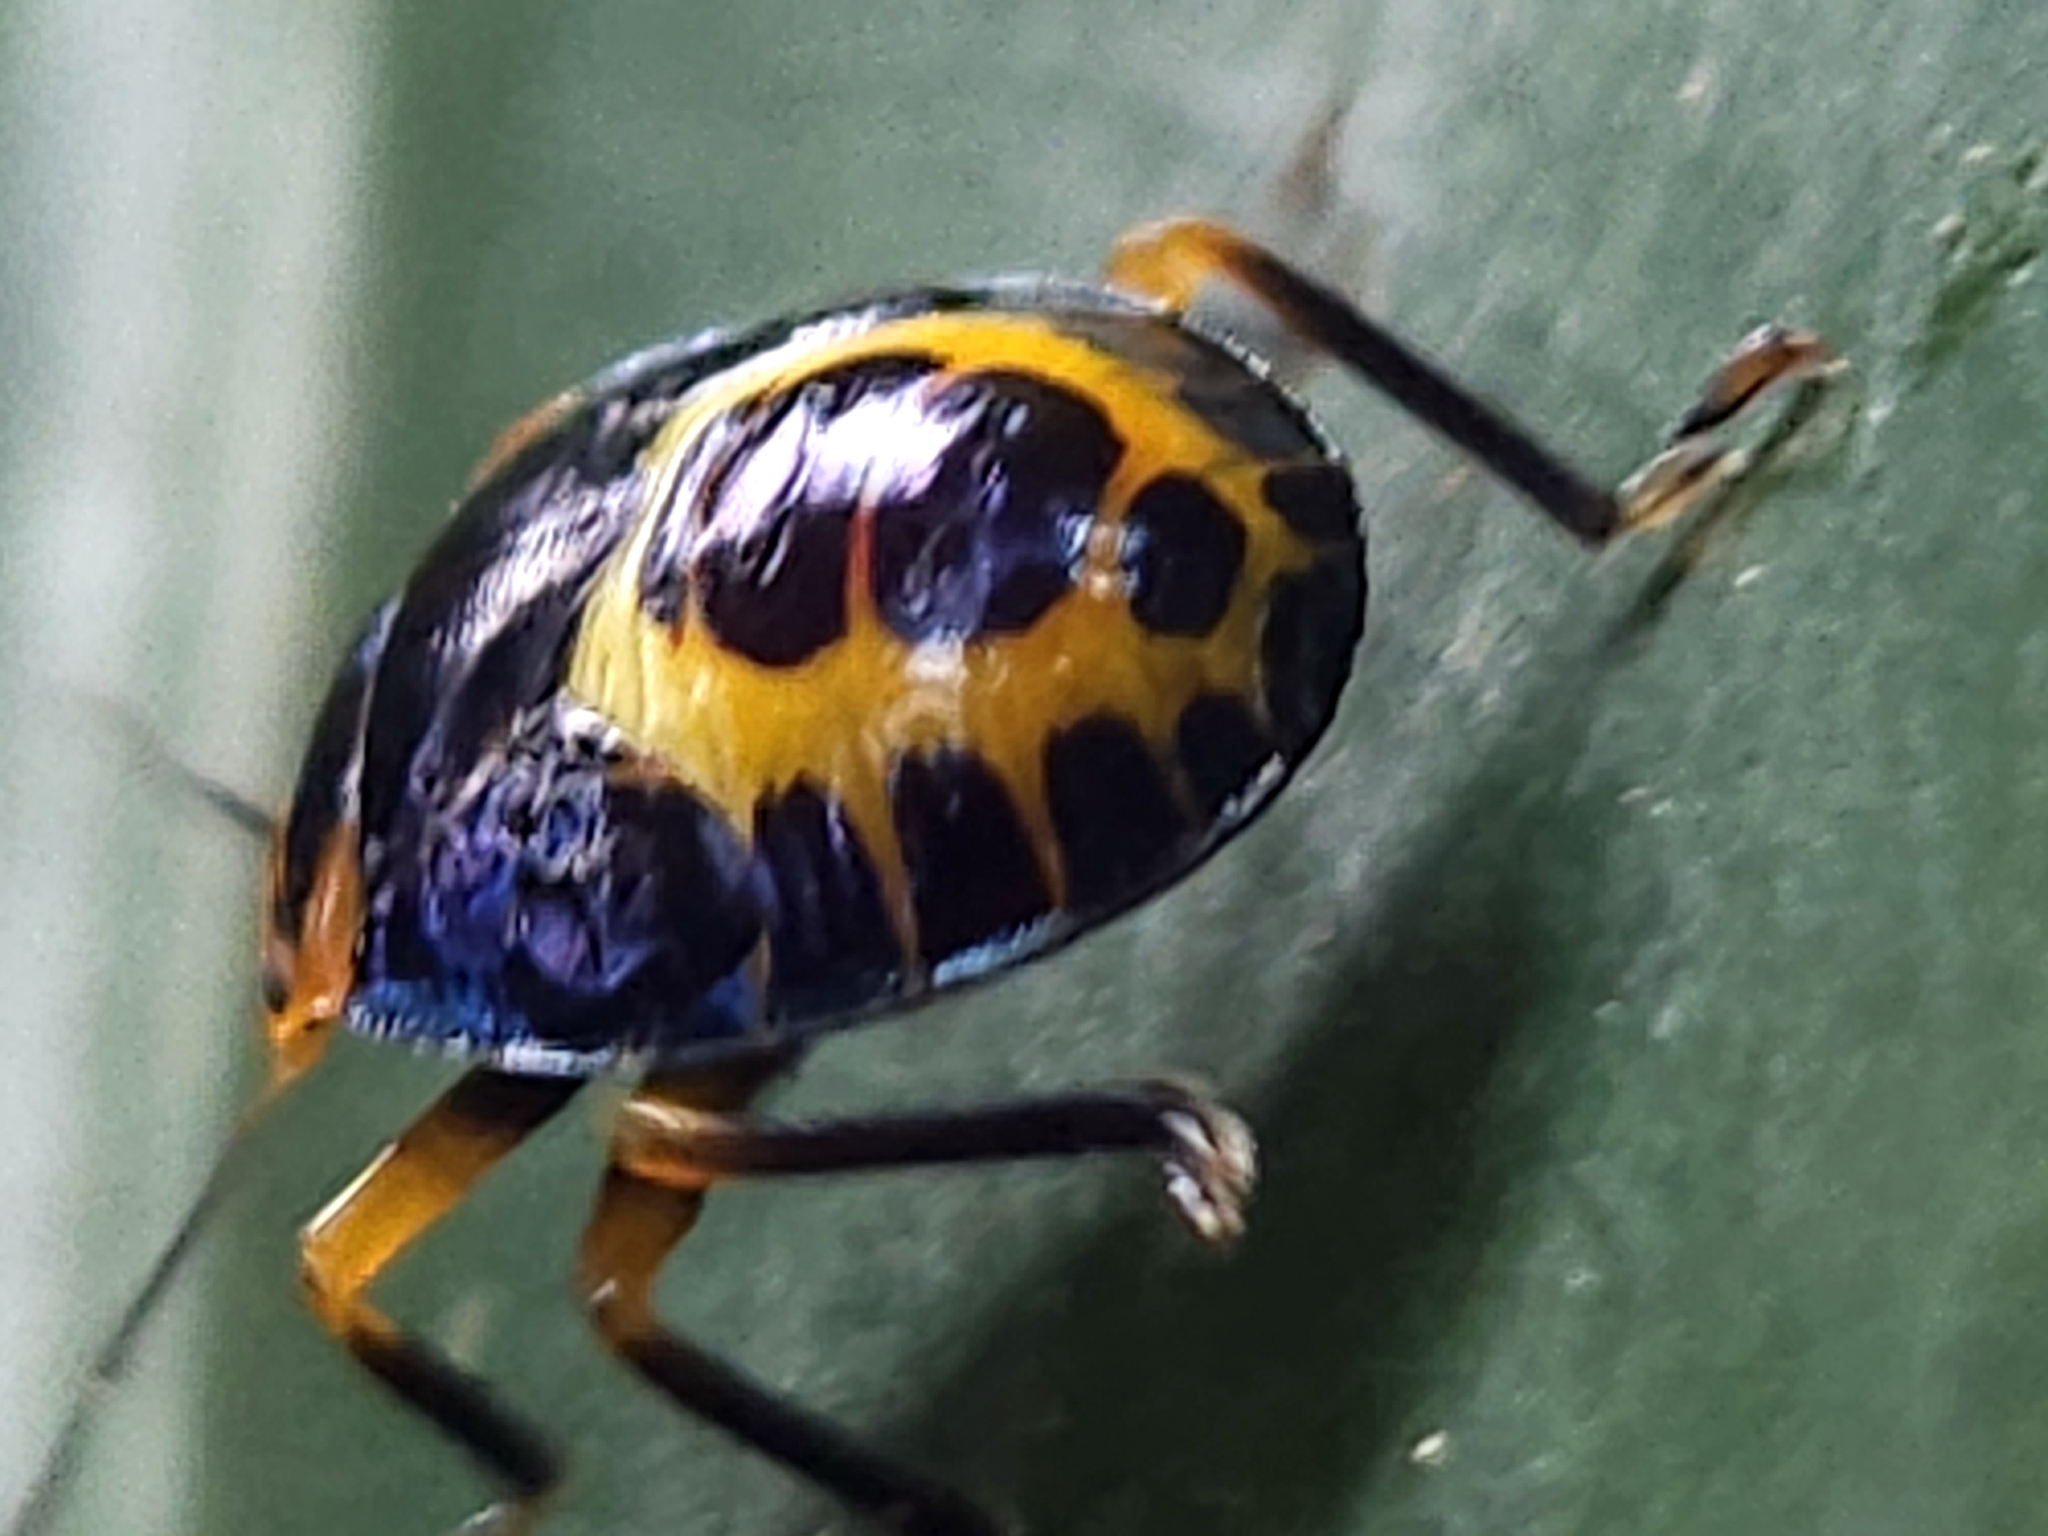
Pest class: stink_bug